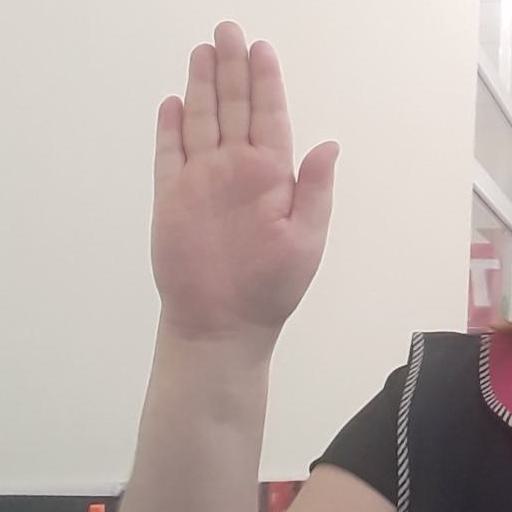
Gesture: stop